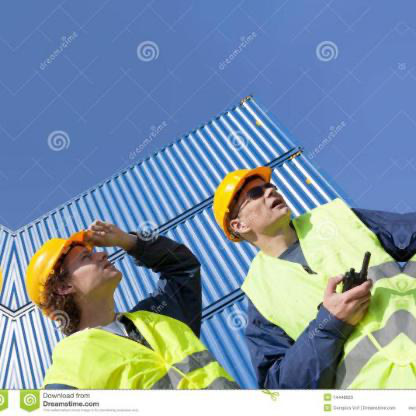
Objects in the image:
label: helmet
label: helmet